Scooby-Doo! Music of the Vampire

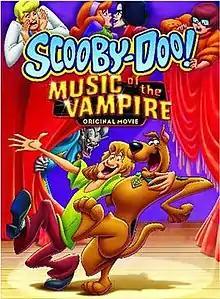
DVD cover

Scooby-Doo! Music of the Vampire is a 2012 direct-to-DVD animated musical comedy horror film, and the seventeenth entry in the direct-to-video series of "Scooby-Doo" films. This installment is notable for being the first of the films to be a musical. The film was released to rent through Amazon Video and iTunes on December 22, 2011. It was released on DVD and Blu-ray on March 13, 2012. It premiered on Cartoon Network on March 3, 2012.